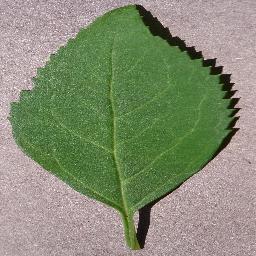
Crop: cherry
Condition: (including_sour)_healthy